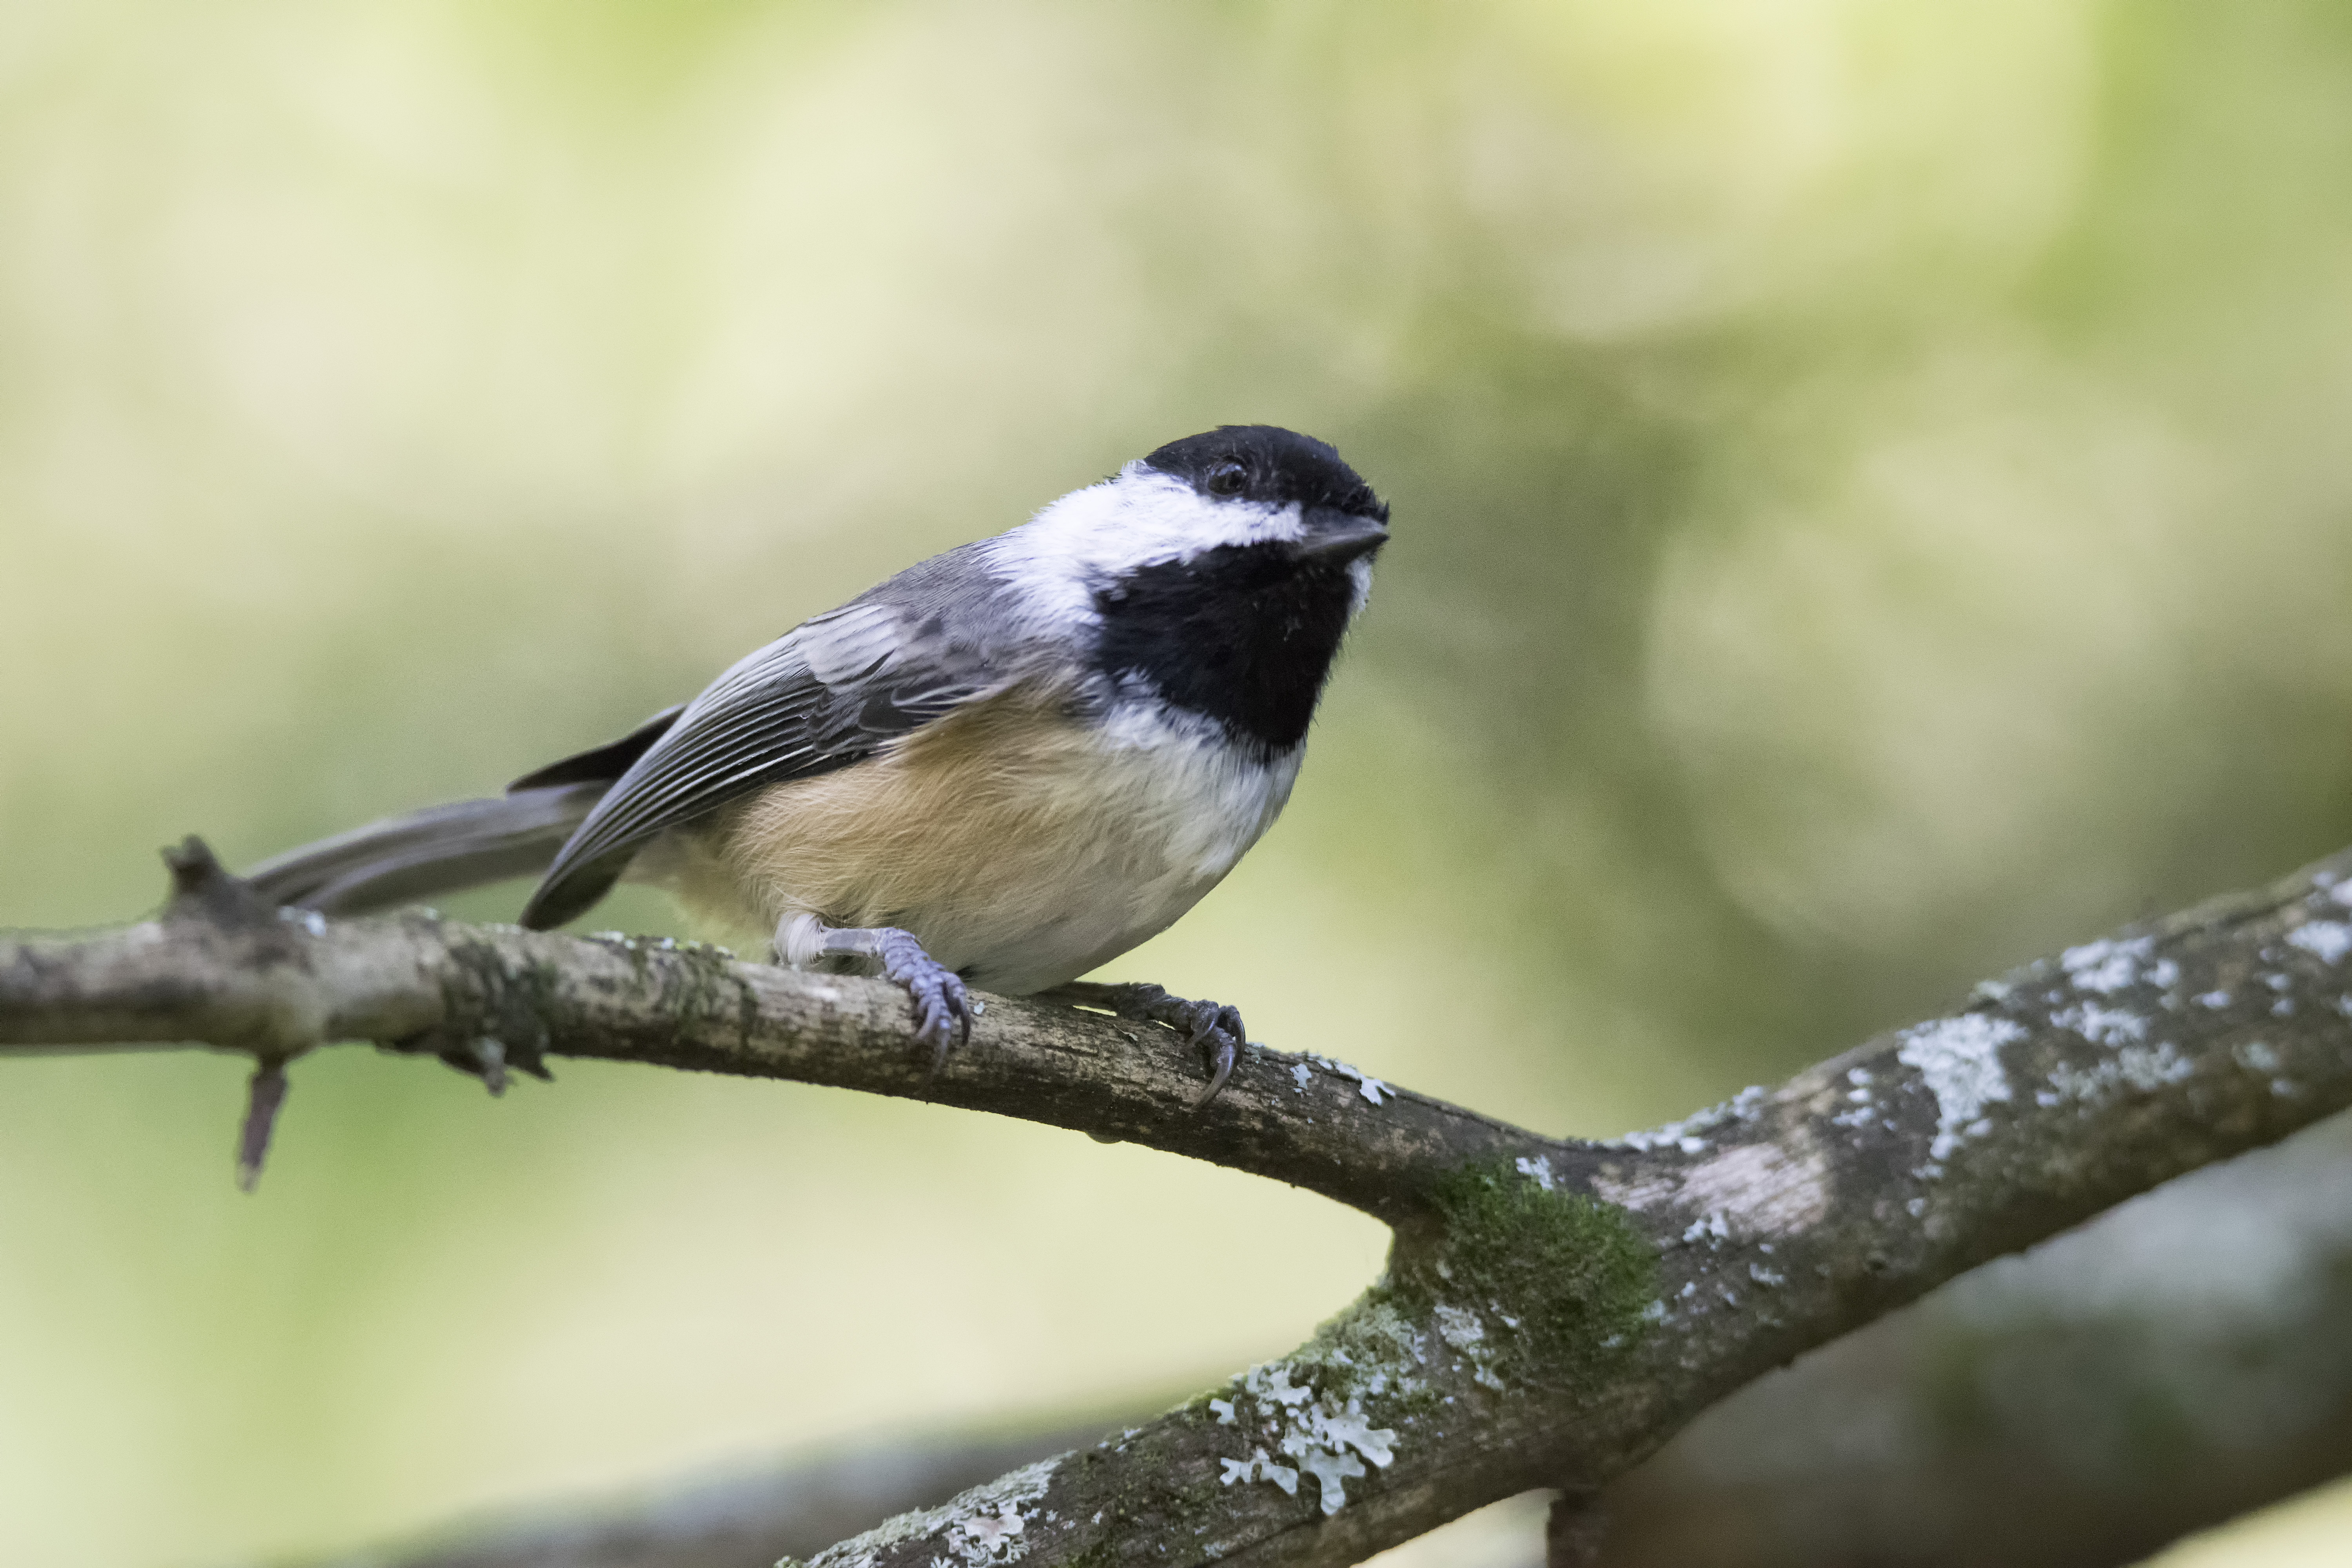
nature, branch, bird, wildlife, beak, black, fauna, close up, canada, a, vertebrate, noire, tte, mesange, quebec, finch, capped, sherbrooke, oiseau, chickadee, brambling, perching bird, emberizidae